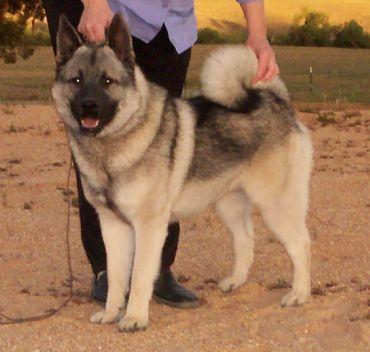
Norwegian_elkhound